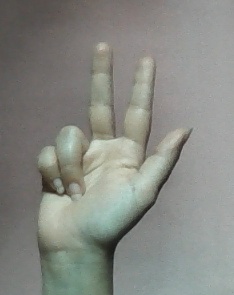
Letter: al